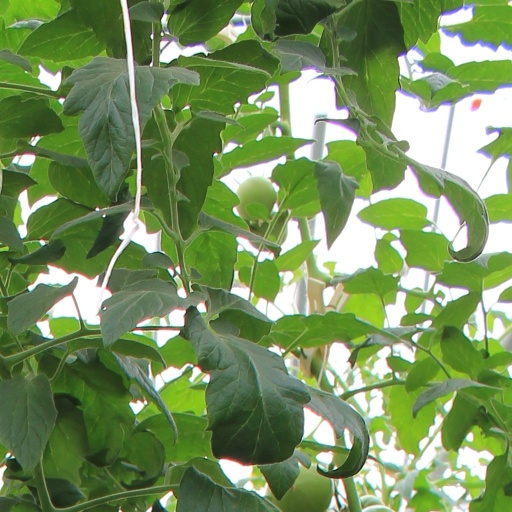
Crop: tomato